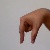
The image shows a hand gesture representing the letter 'Q' in Indian Sign Language.